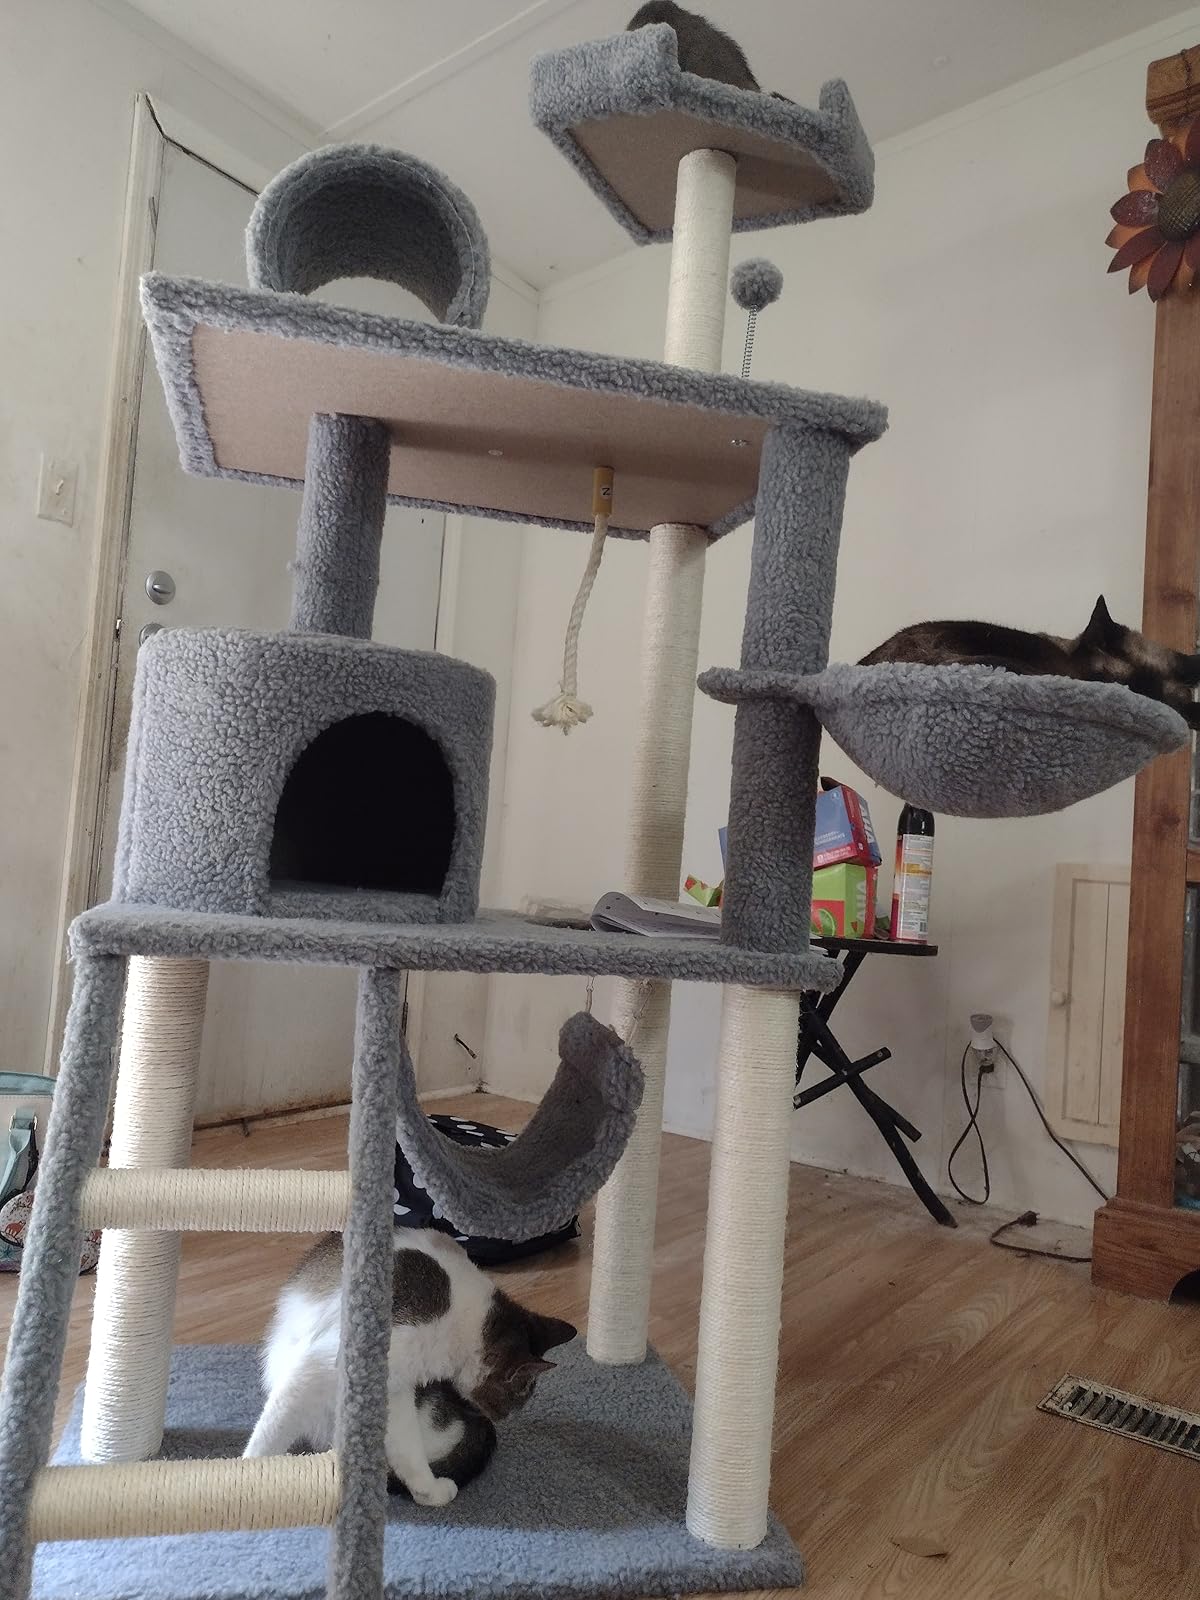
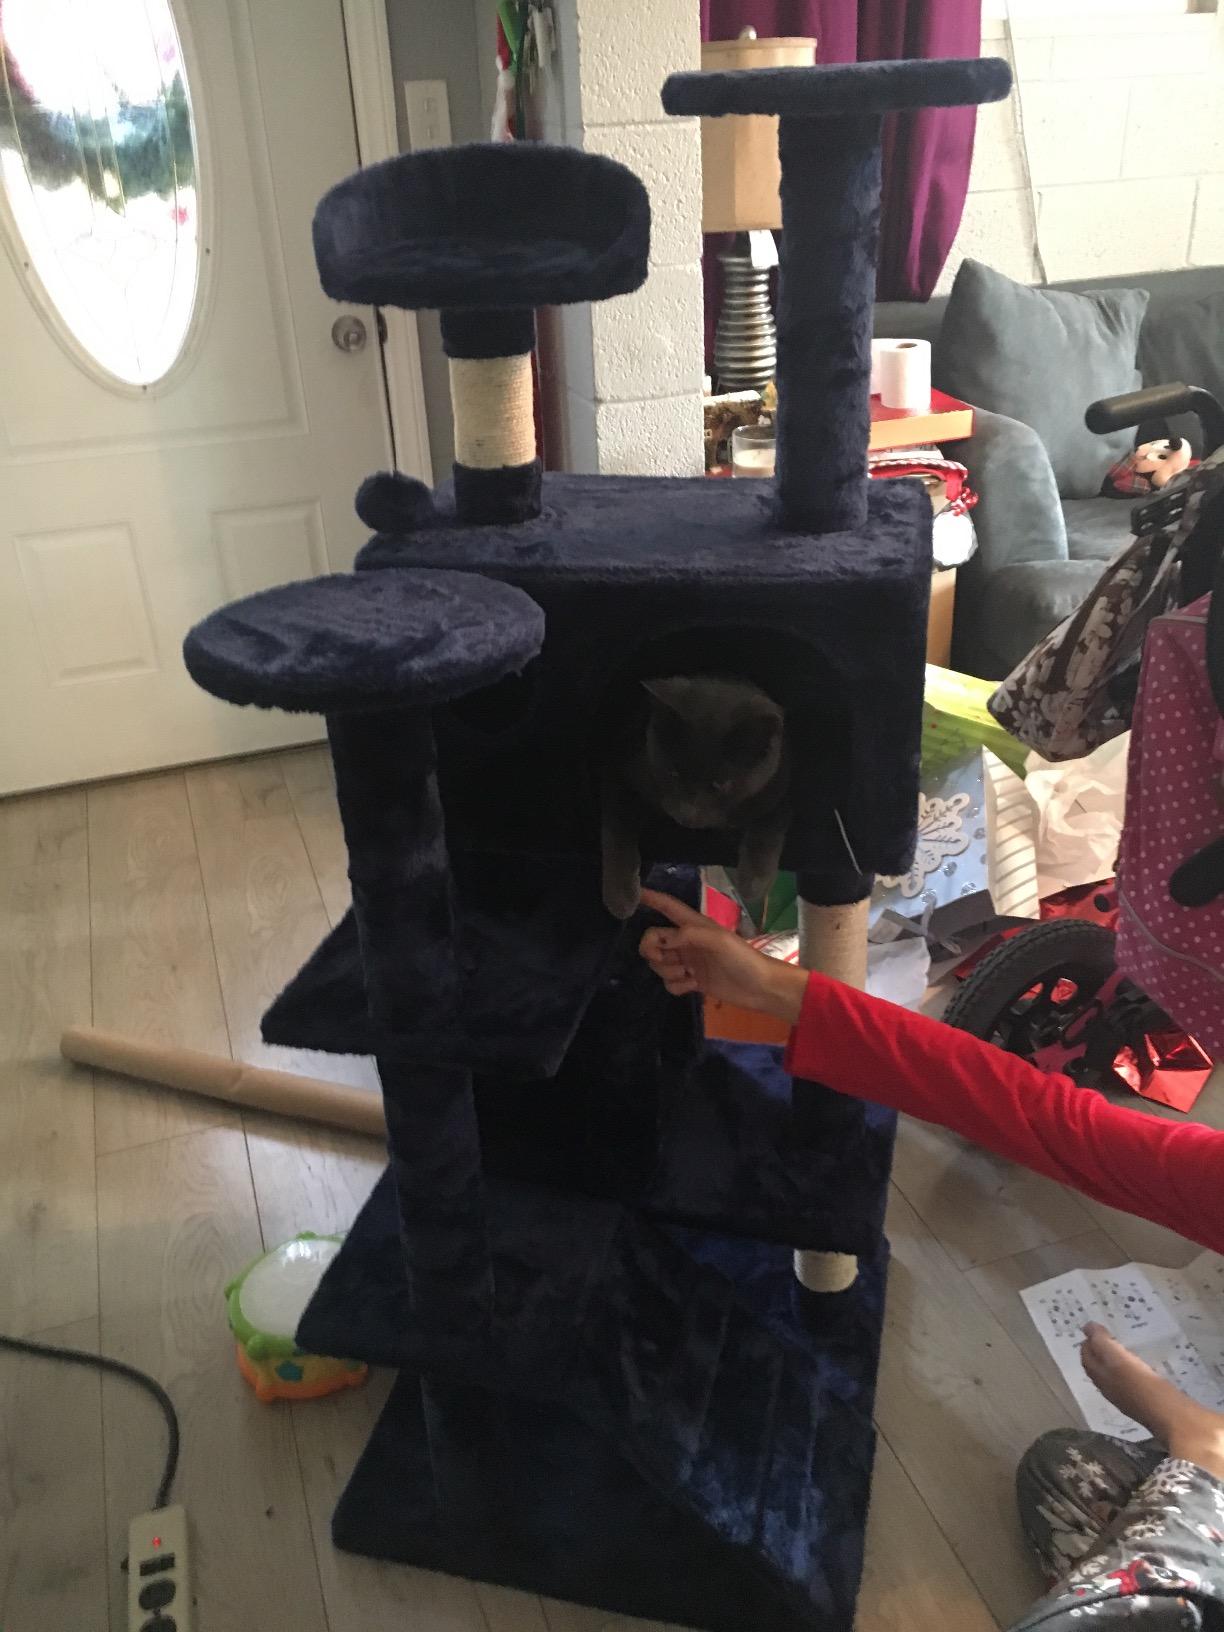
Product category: items_cat tree
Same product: no